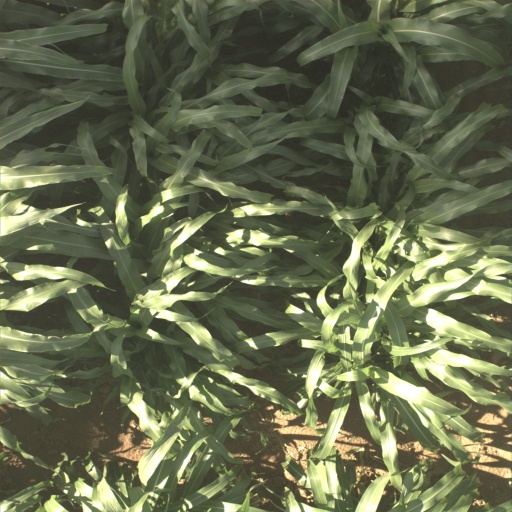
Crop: sorghum